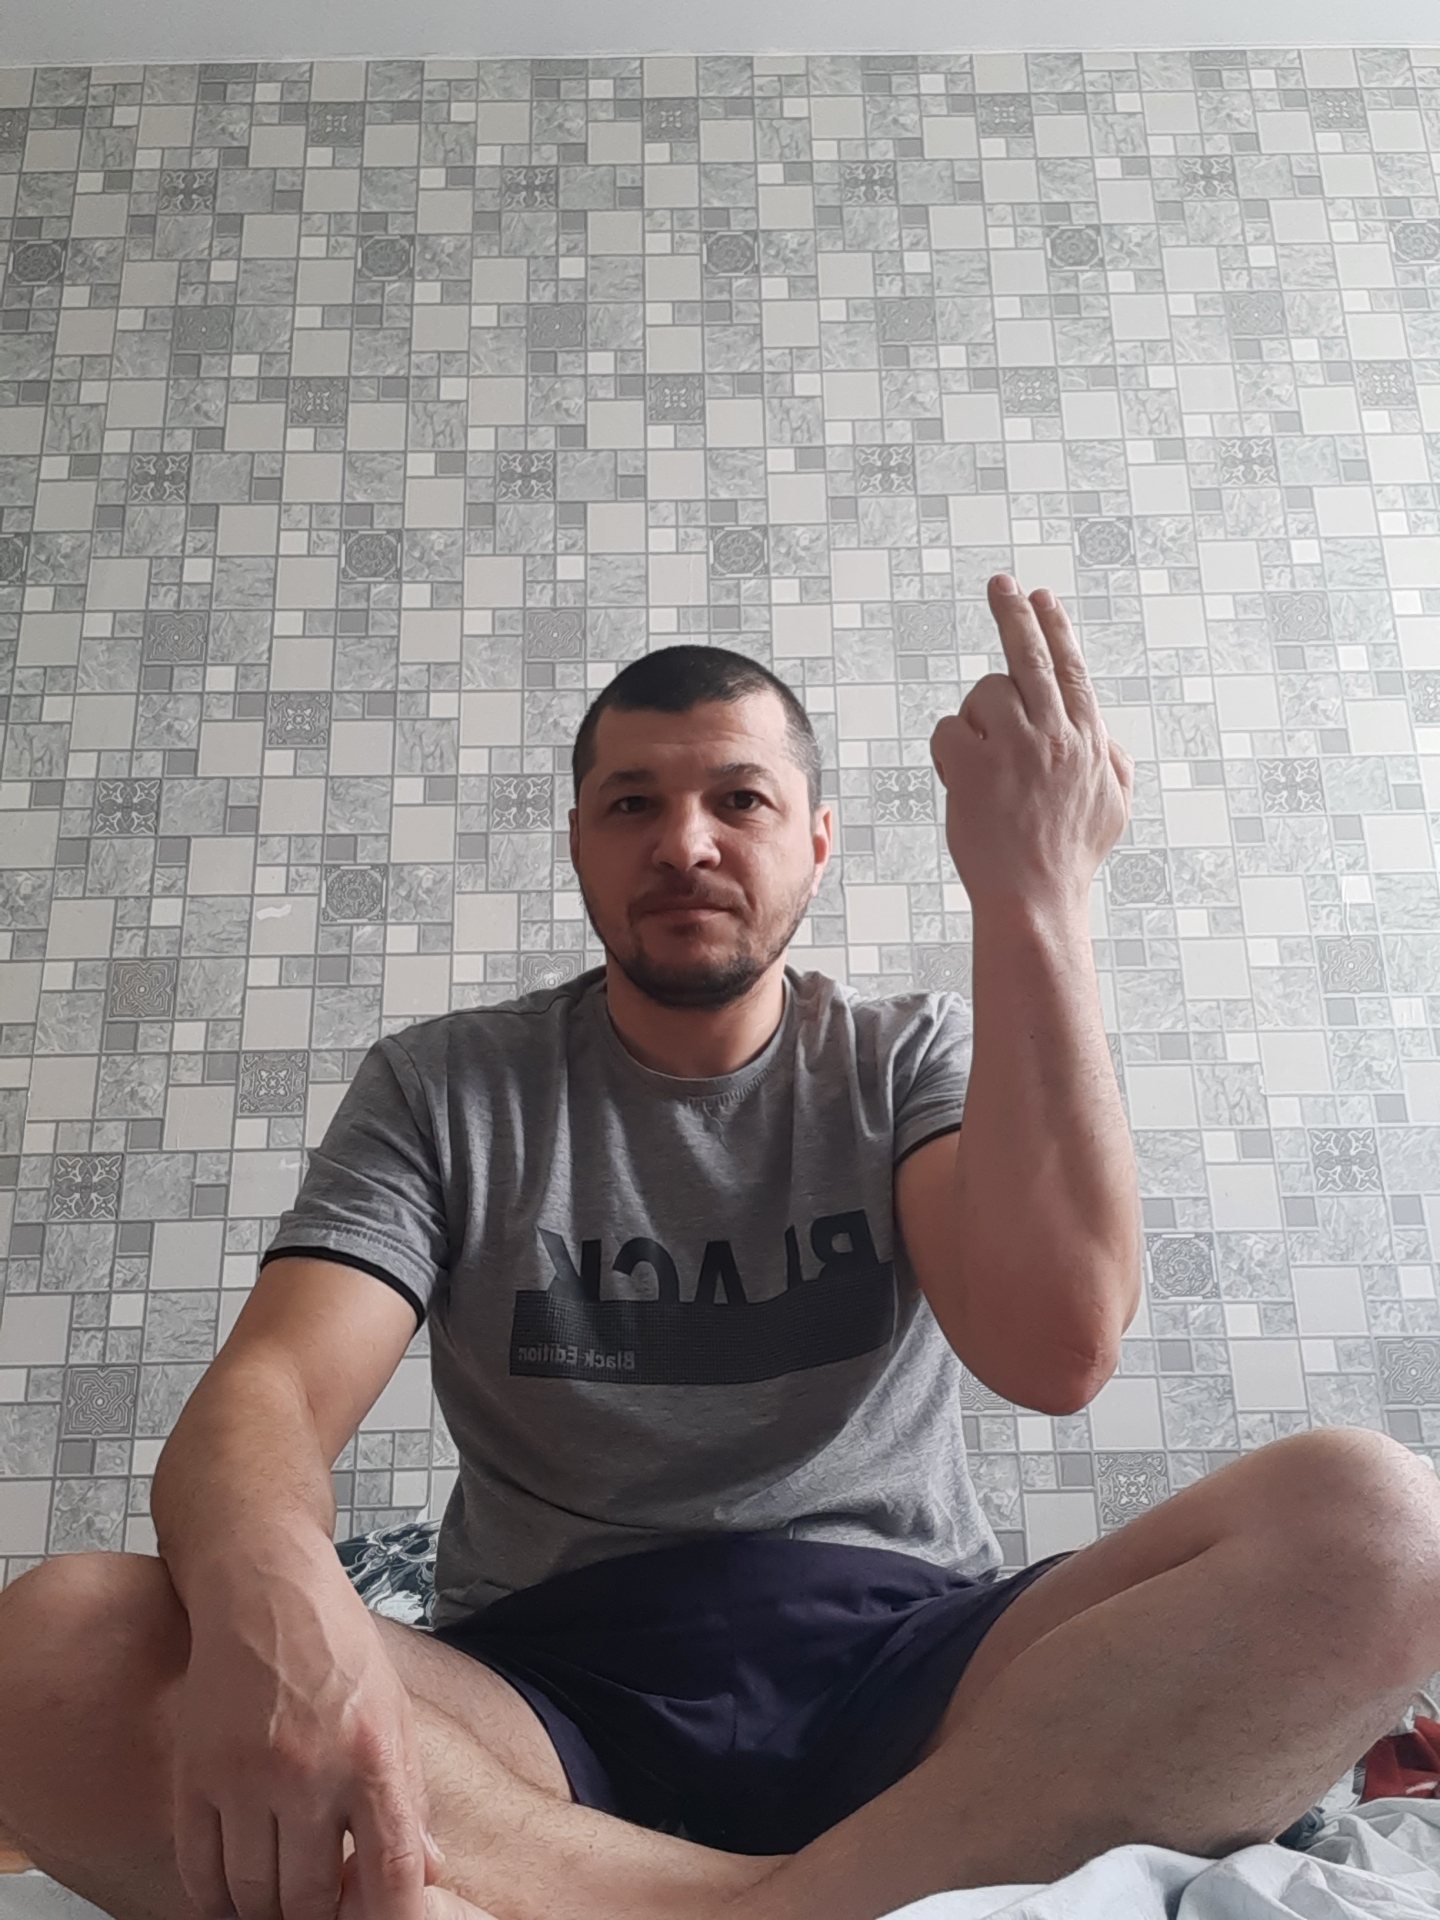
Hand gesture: two_up_inverted